John W. Foster

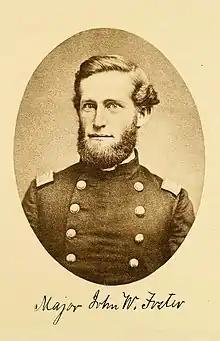
Major Foster during the Civil War

Foster was born on March 2, 1836, in Petersburg, Indiana, and raised in Evansville, Indiana. He was the son of Matthew Watson Foster, an Indiana farmer, merchant, and judge, and the former Eleanor Johnson. He graduated from the fledgling Indiana University Bloomington in 1855, but decided not to become a preacher as his parents hoped. Instead, Foster attended Harvard Law School, then moved to Cincinnati, Ohio, to begin his legal career.